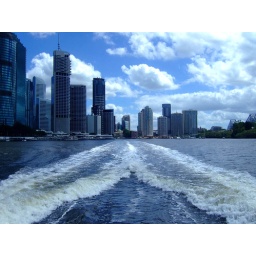
we travelled by the city cat boat the whole time.